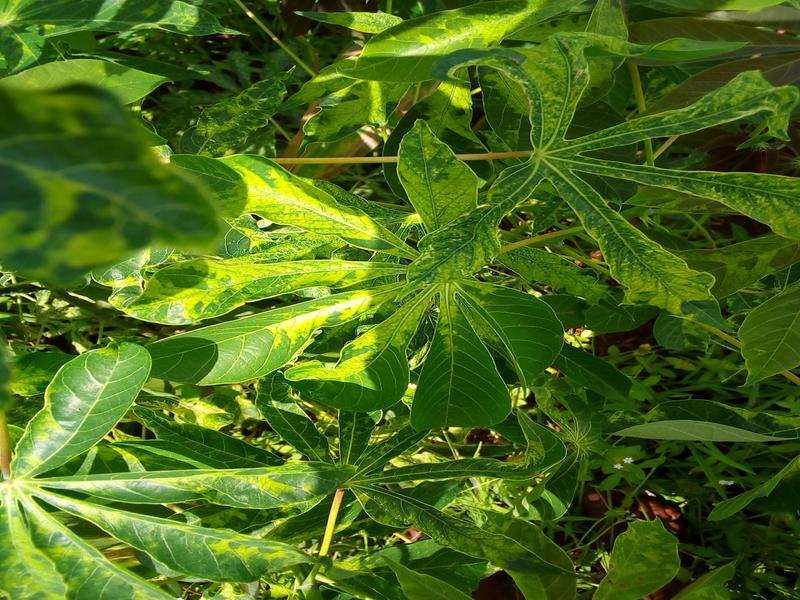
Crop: cassava
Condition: mosaic_disease